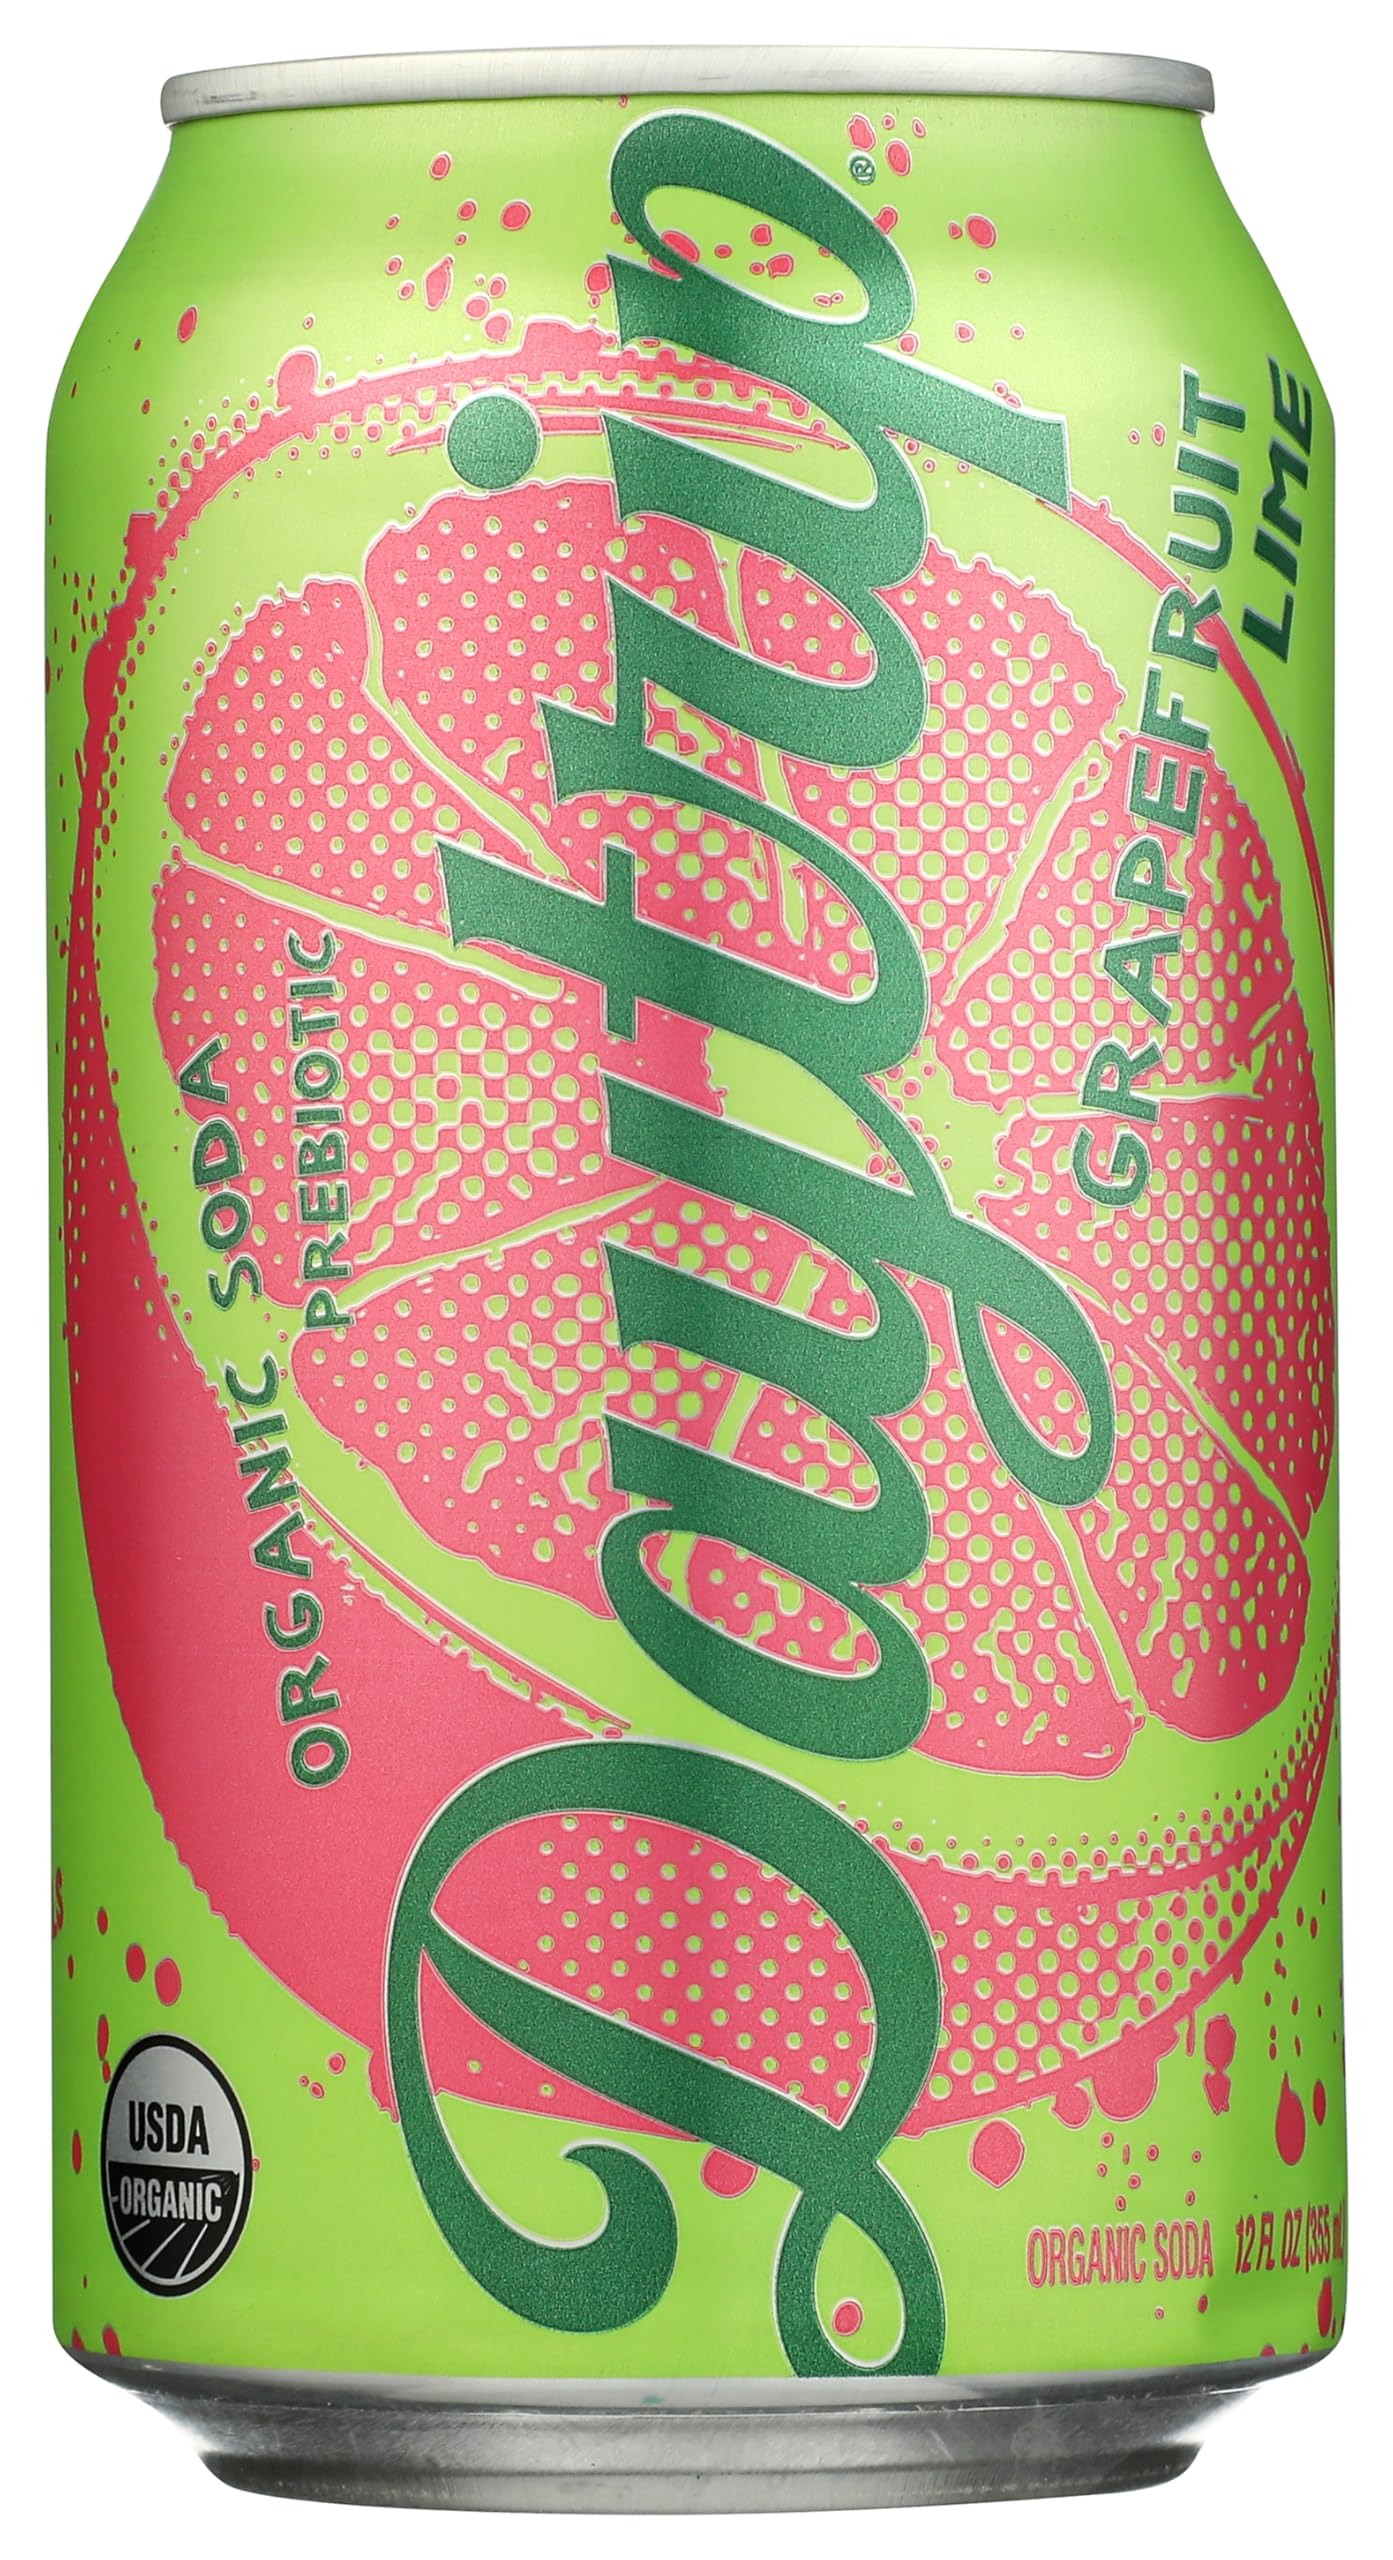
Item Name: Daytrip, Grapefruit Lime Prebiotic Soda, 12 Fl Oz
Product Description: Soda Soft Drinks
Value: 12.0
Unit: Fl Oz

Price: 3.19